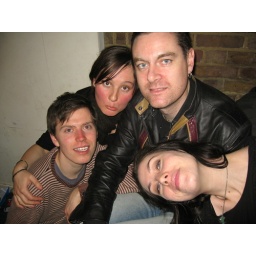
Will, Jude, Paul, Liz sitting on the steps in the Questors theatre's box office foyer